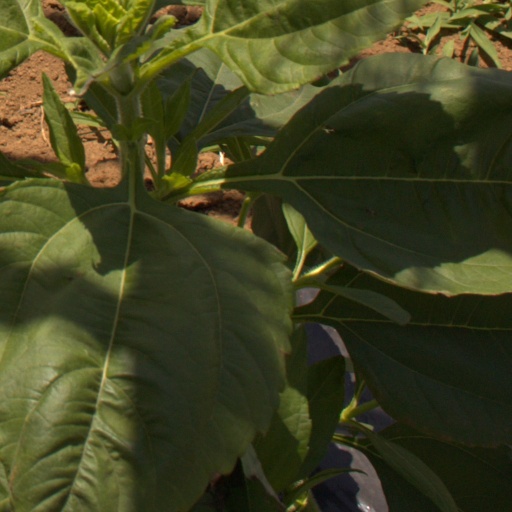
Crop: Jerusalem artichoke